Nineteen Eighty-Four (British TV programme)

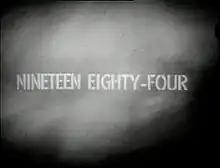
Opening title

Nineteen Eighty-Four is a British television adaptation of the 1949 novel of the same name by George Orwell, originally broadcast on BBC Television as part of "BBC Sunday-Night Theatre" on 12 December 1954. The production proved to be hugely controversial, with questions asked in Parliament and many viewer complaints over its supposed subversive nature and horrific content. It starred Peter Cushing (as Winston Smith), Yvonne Mitchell, Donald Pleasence and André Morell.